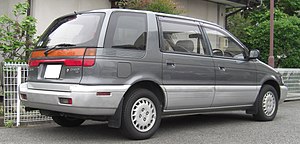
Mitsubishi Space Wagon / Space Wagon (type N30/N40, 1991−1998)
Mitsubishi Space Wagon var en personbilsmodel fra den japanske bilfabrikant Mitsubishi Motors.